John Corabi

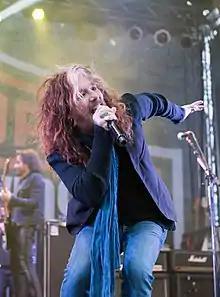
Corabi with The Dead Daisies in 2017

John Corabi (born April 26, 1959) is an American hard rock singer and guitarist. He was the frontman of The Scream during 1989 and the frontman of Mötley Crüe between 1992 and 1996 during original frontman Vince Neil's hiatus from the band.